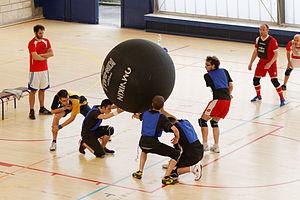
20e journée du championnat de France 2013-2014 de Kin-Ball, 8 juin 2014, Gymnase George Carpentier, Paris.
Le Kin-Ball est un sport collectif créé au Québec, développé par la compagnie Omnikin, en 1987. Cette compagnie regroupait alors des éducateurs physiques d'universités québécoises. Le mot Omnikin vient du latin, OMNI qui signifie tout, toujours, et du mot KIN qui veut dire le mouvement.